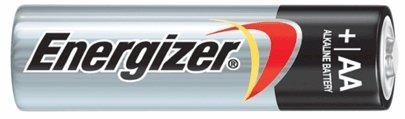
Item Name: Energizer Max AA Batteries,
Bullet Point 1: 4 AA Batteries in each pack, total of 8 Batteries.
Bullet Point 2: Designed for long-lasting performance in the broadest range of device application
Bullet Point 3: No added mercury means Energizer MAX is an environmentally responsible battery that can be disposed of with regular household trash
Bullet Point 4: Reliable portable power that maximizes fun, productivity and safety
Value: 8.0
Unit: Count

Price: 7.69